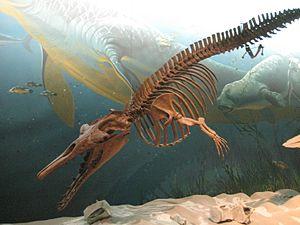
Les Basilosauridae sont une famille éteinte de cétacés ayant vécu au cours de l'Éocène moyen à supérieur, il y a environ entre 41 et 34 Ma.
Zygorhiza est un genre éteint de baleines primitives appartenant à la famille des Basilosauridae.